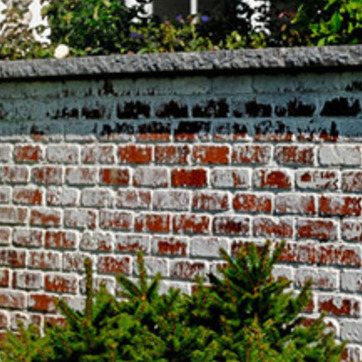
Material: brick